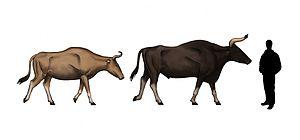
Le Kouprey est un bovidé sauvage apparenté au banteng et au gaur et nommé en l'honneur de René Sauvel, un vétérinaire français opérant au Cambodge. Aucun animal vivant n'a été vu depuis 1988, et l'espèce est peut-être éteinte.
Un animal national est un animal choisi par une communauté comme son emblème en raison de sa représentativité, soit parce qu'il est caractéristique du territoire considéré, soit encore pour la Nouvelle Zélande le kiwi. Certains pays ont plusieurs animaux nationaux.